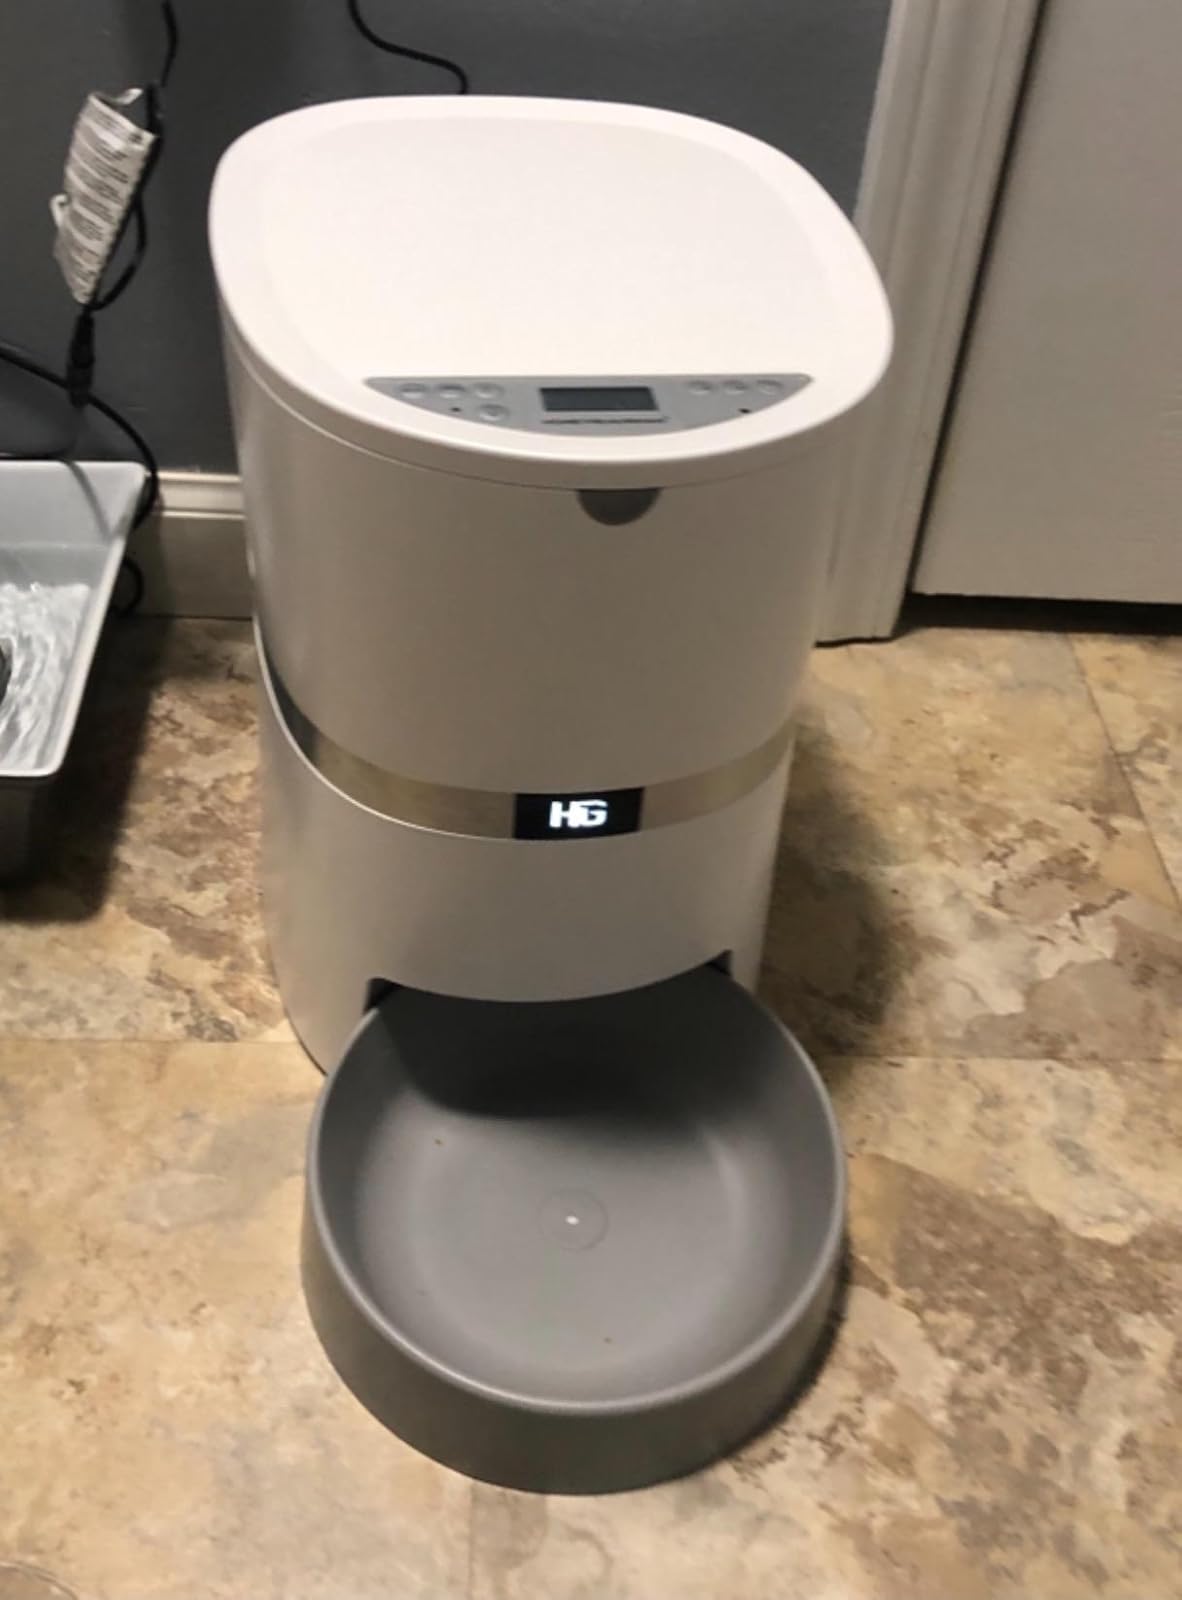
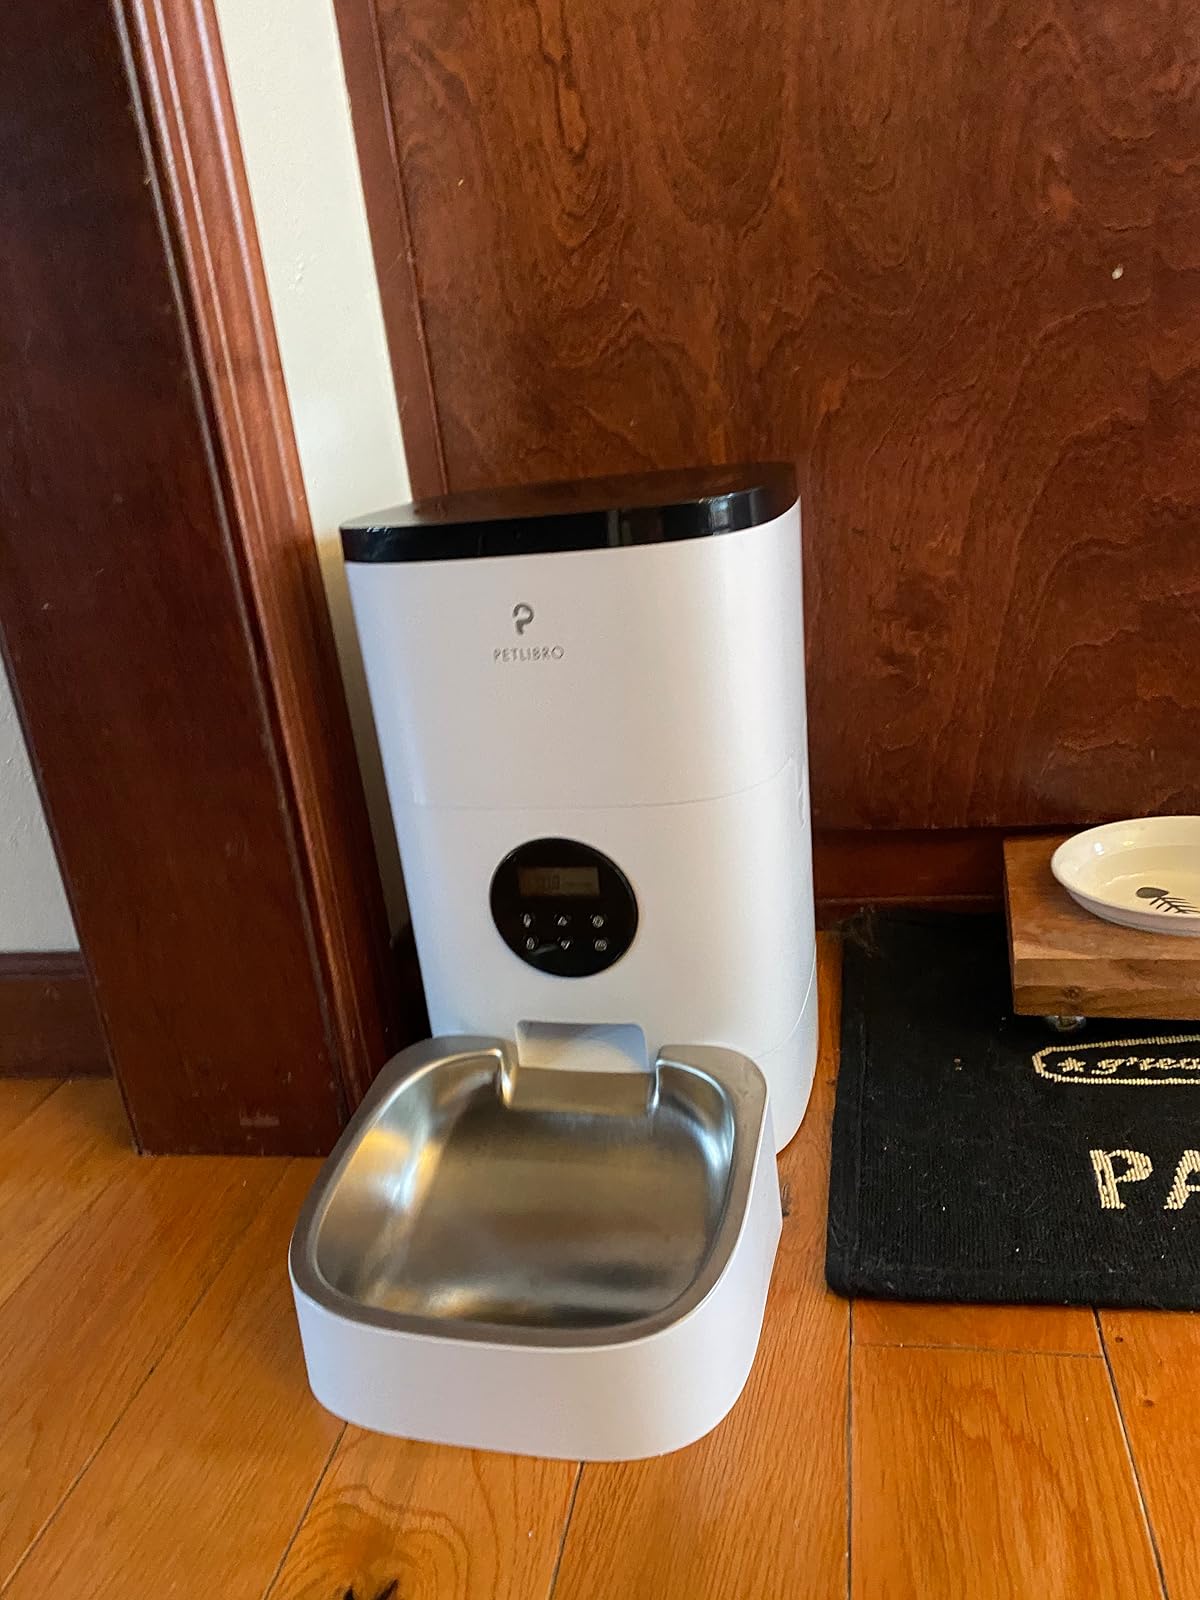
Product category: items_feeder
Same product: no